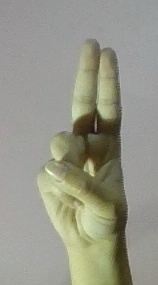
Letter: taa